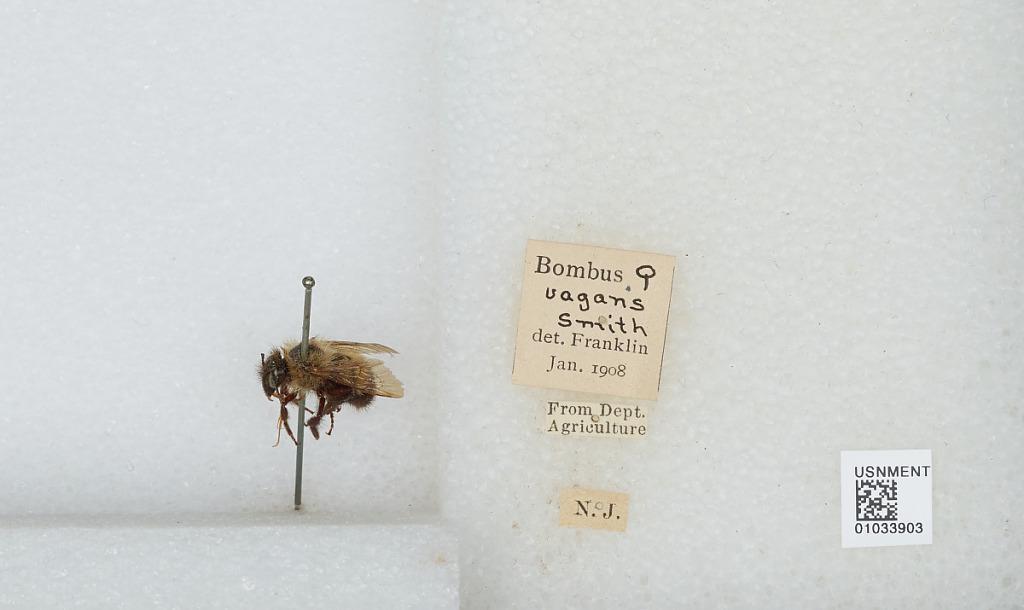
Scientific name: Bombus (Pyrobombus) vagans vagans Smith
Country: United States
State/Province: New Jersey
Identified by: Franklin